Gauḍa (region)

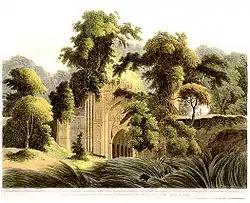
Early 19th century lithograph of the Muslim ruins of Dakhil Darwaza at Gaur, West Bengal.

In the early Muslim period the name Gauda came to be applied to Lakhanavati in Malda district.